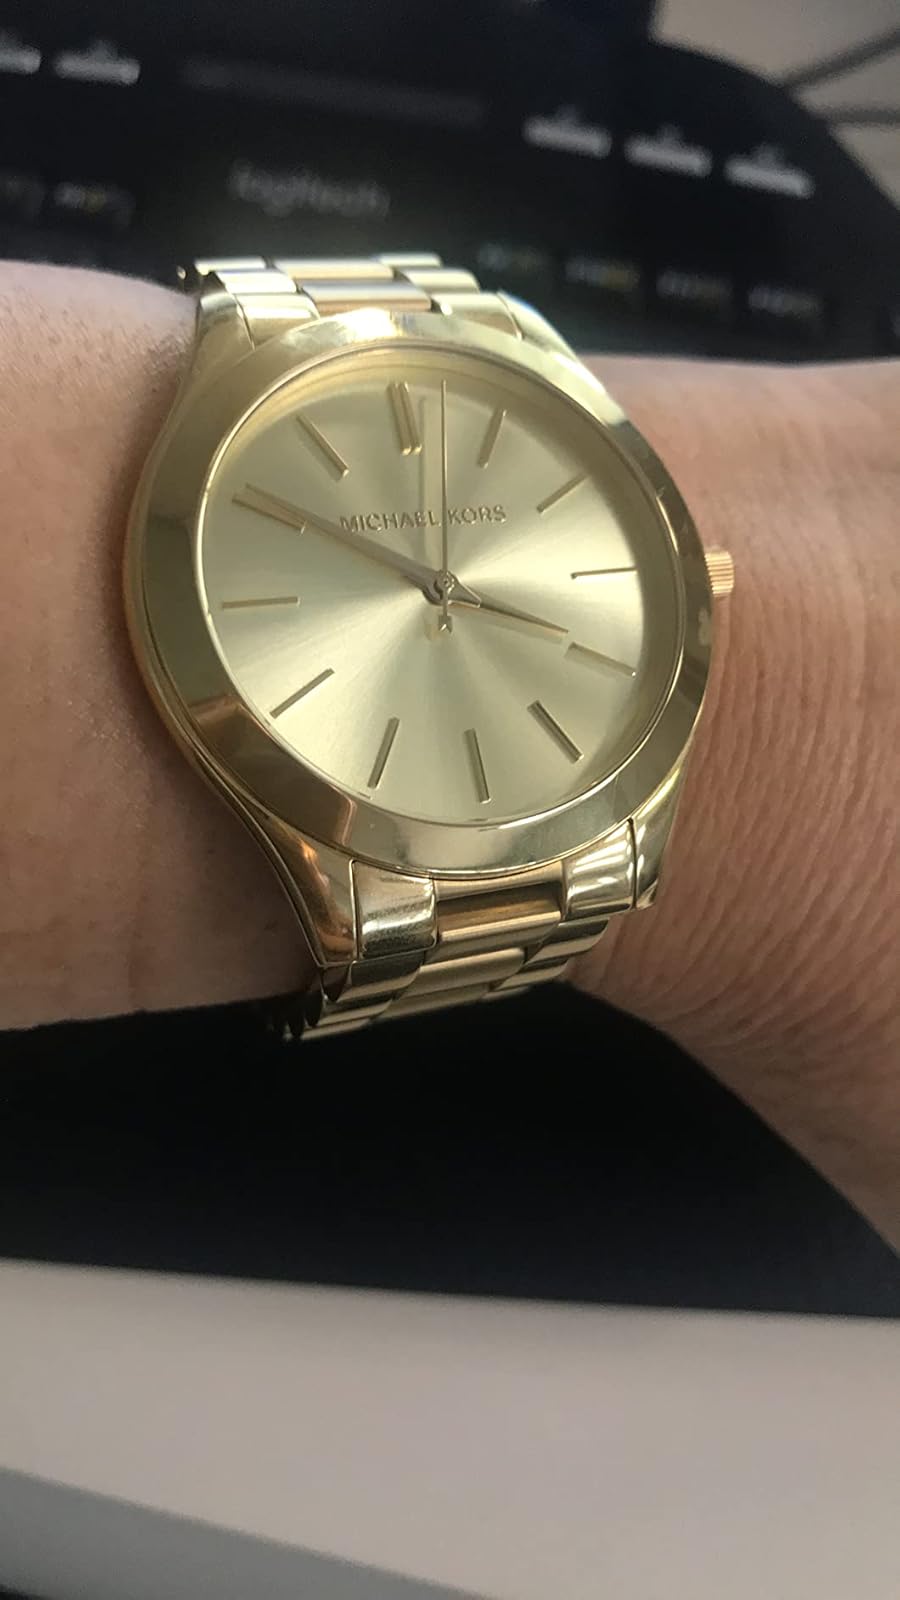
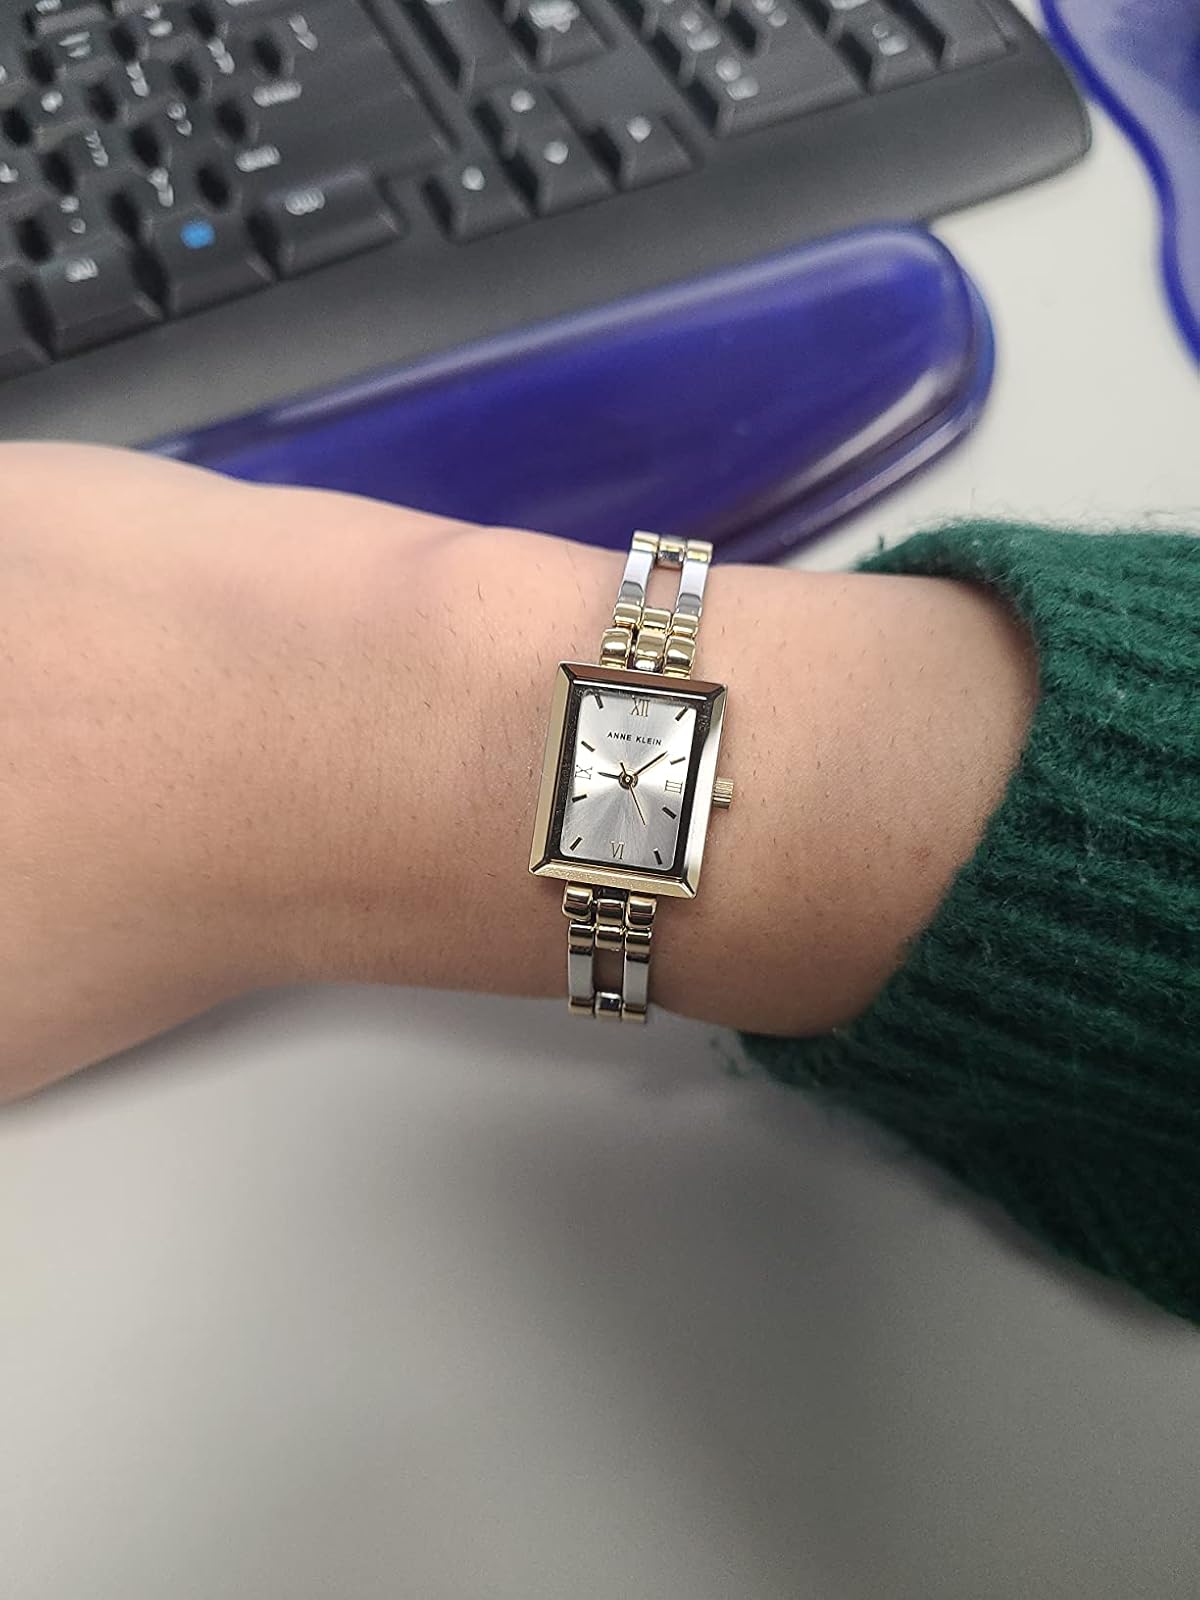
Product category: accessories_watch
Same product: no